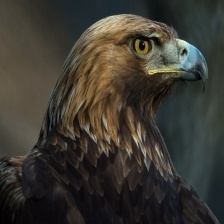
Species: GOLDEN EAGLE
Scientific name: AQUILA CHRYSAETOS